Ridha Grira

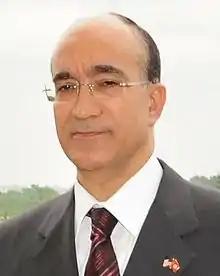
Ridha Grira

Ridha Grira was born on August 21, 1955, in Sousse, Tunisia. He attended the Lycée Louis-le-Grand, and he received an MPhil in Chemical Engineering from the École centrale Paris in 1974. He also studied Law, Economics and Management at the University of Paris 1 Pantheon-Sorbonne and the Institut d'Études Politiques de Paris. He also graduated from the Ecole Nationale d'Administration.